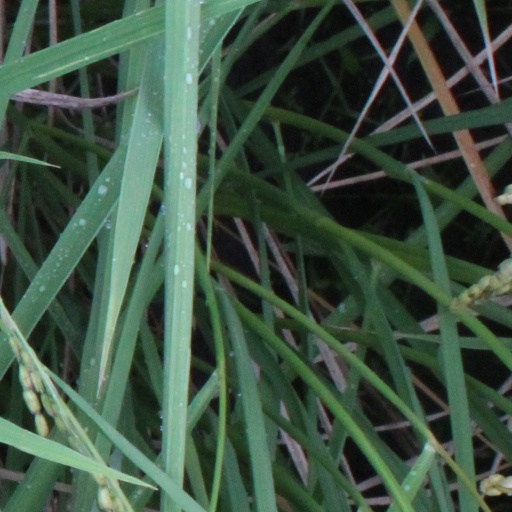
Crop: rice